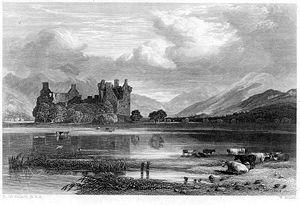
Le château de Kilchurn est un château en ruines datant du XVᵉ siècle et situé à l'extrémité nord-est de Loch Awe, en Argyll and Bute, en Écosse.